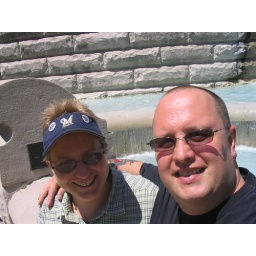
Me and Lisa sitting on the wall of one of the pools next to a monument in downtown Indianapolis.